Angela King (diplomat)

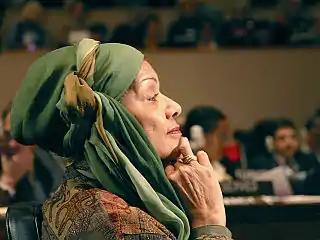
Ms. Angela E.V. King attending observance of the International Women's Day at the United Nations Headquarters in 2003.

King joined the UN Secretariat in 1966, working on matters relating to human rights and social development. She was a founding member of the UN's Group on Equal Rights for Women (GERWUN), and chaired the UN's United Nations Commission on the Status of Women (UN CSW). She headed the UN Observer Mission in South Africa (UNOMSA) in 1992 to 1994, as apartheid was dismantled. Boutros Boutros Ghali's decision to choose a black woman to head the mission was praised by Nelson Mandela, who also complimented King her work.